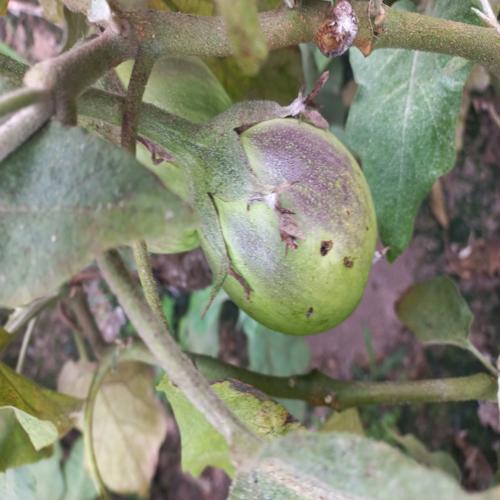
Label: Shoot and Fruit Borer